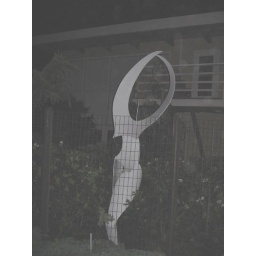
The last house on the walk to the beach had a bunch of cool sculptures in the yard, including this one.